Traditional Chinese medicine

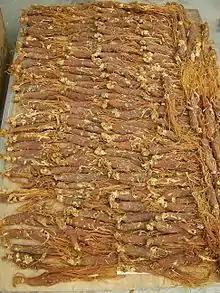
Chinese red ginseng roots

The meridians are believed to be channels running from the zàng-fǔ in the interior of the body to the limbs and joints ("the surface" [, ]), transporting qi and xuĕ. TCM identifies 12 "regular" and 8 "extraordinary" meridians; the Chinese terms being (lit. "the Twelve Vessels") and respectively. There's also a number of less customary channels branching from the "regular" meridians.